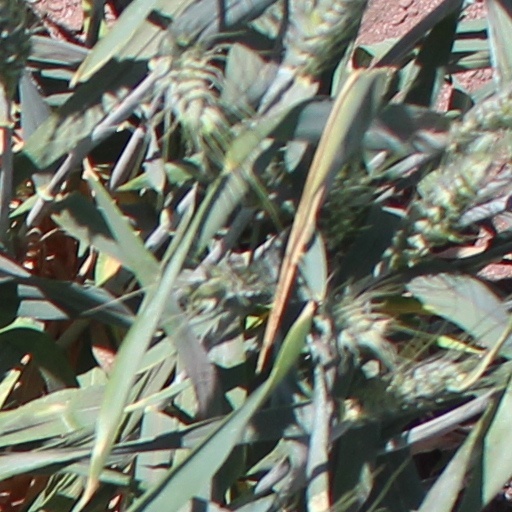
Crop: wheat